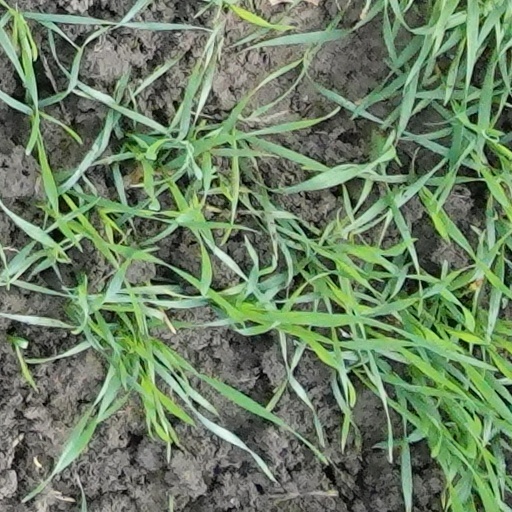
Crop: wheat